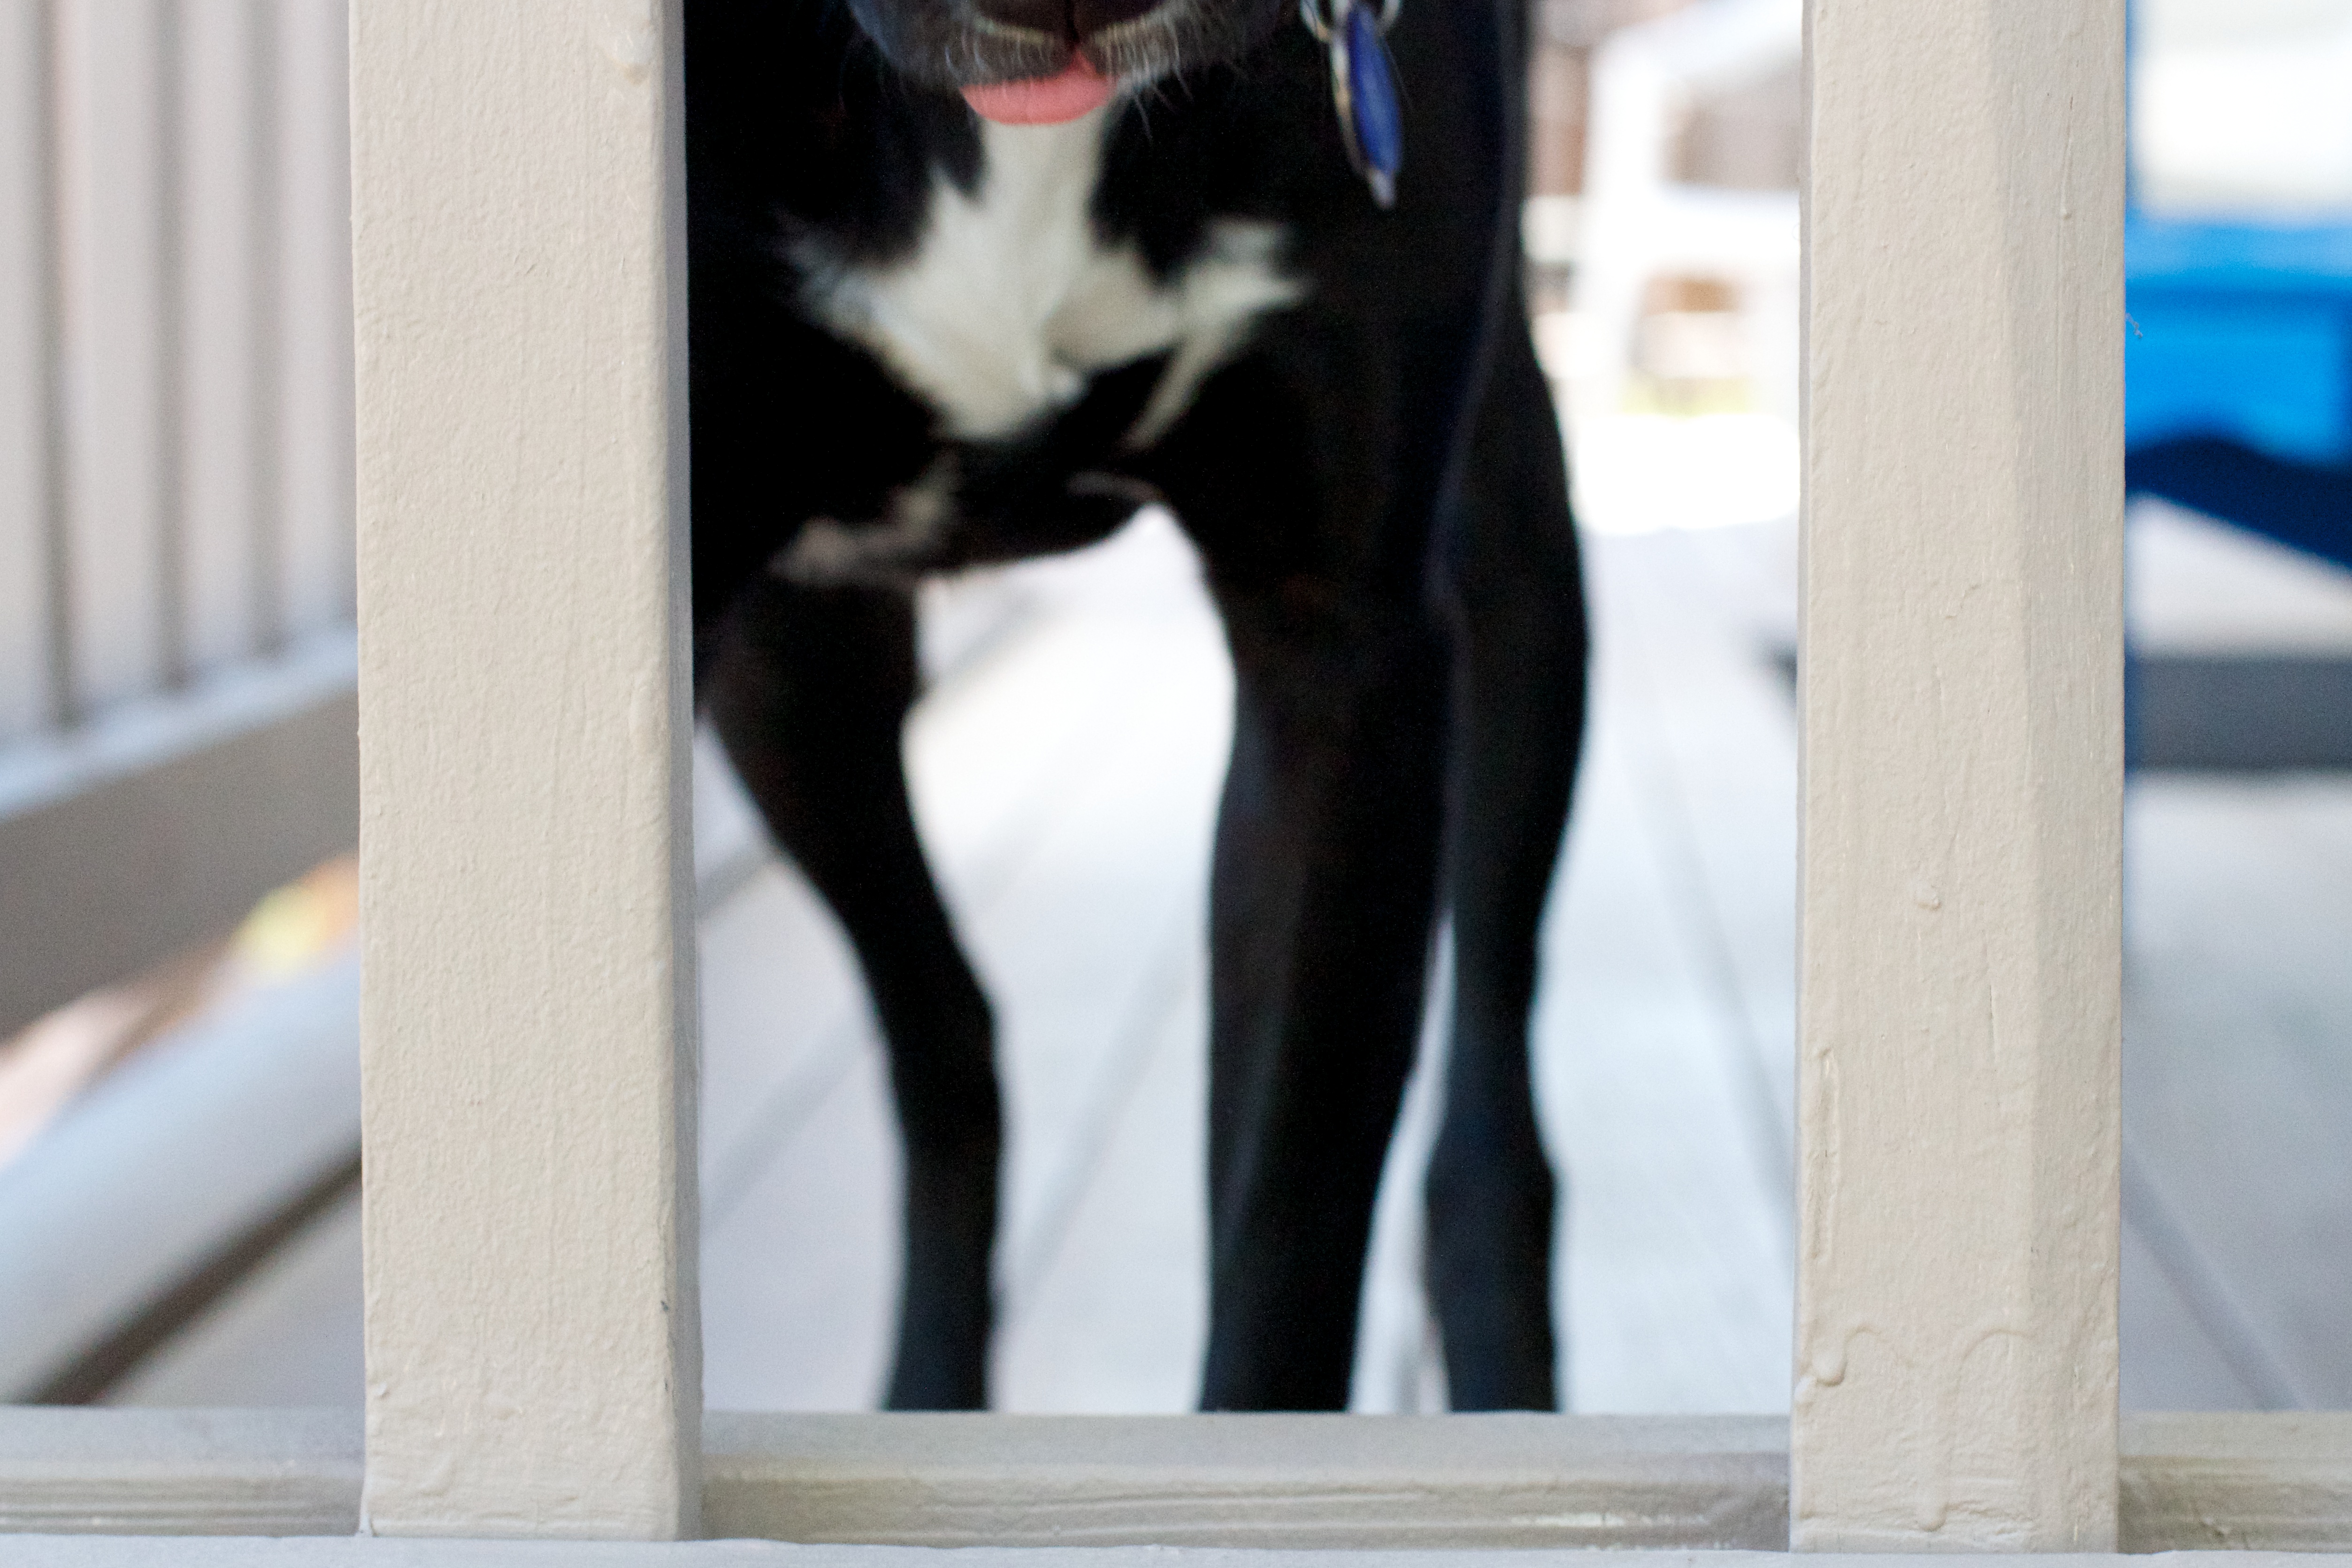
white, dog, cat, black, jaci, boston terrier, dog like mammal